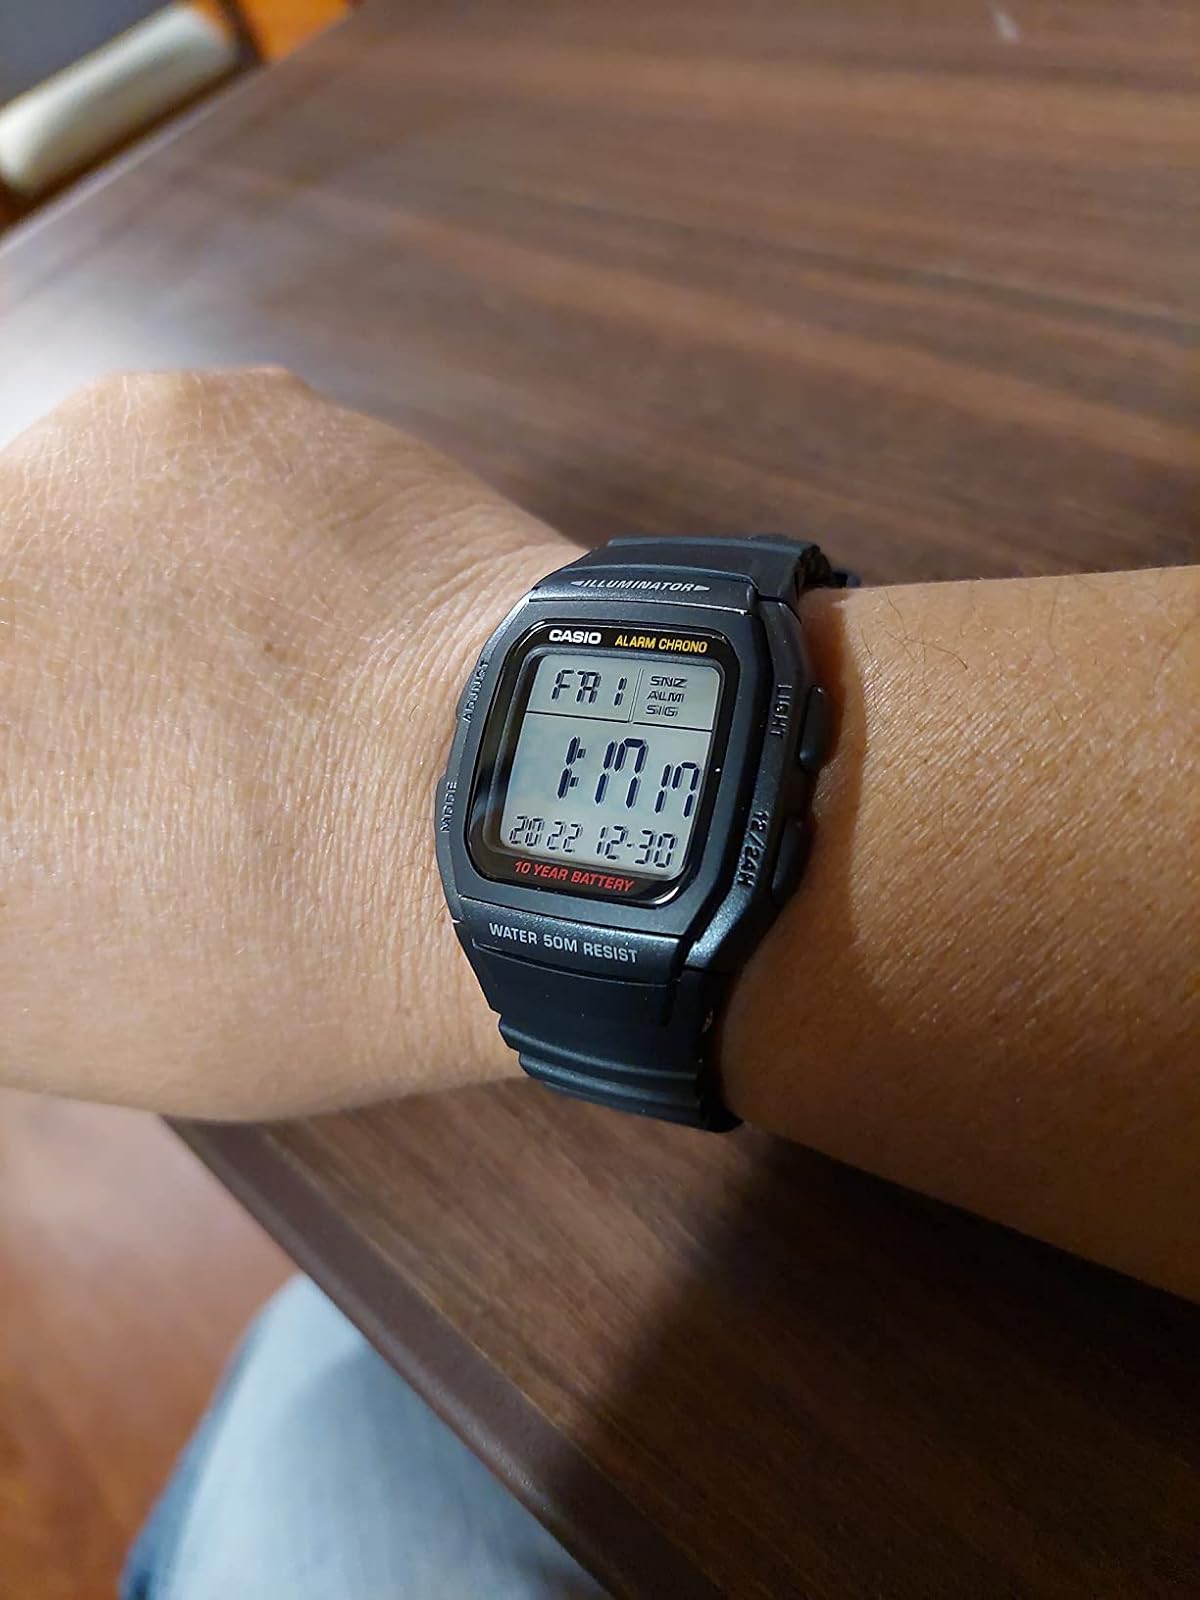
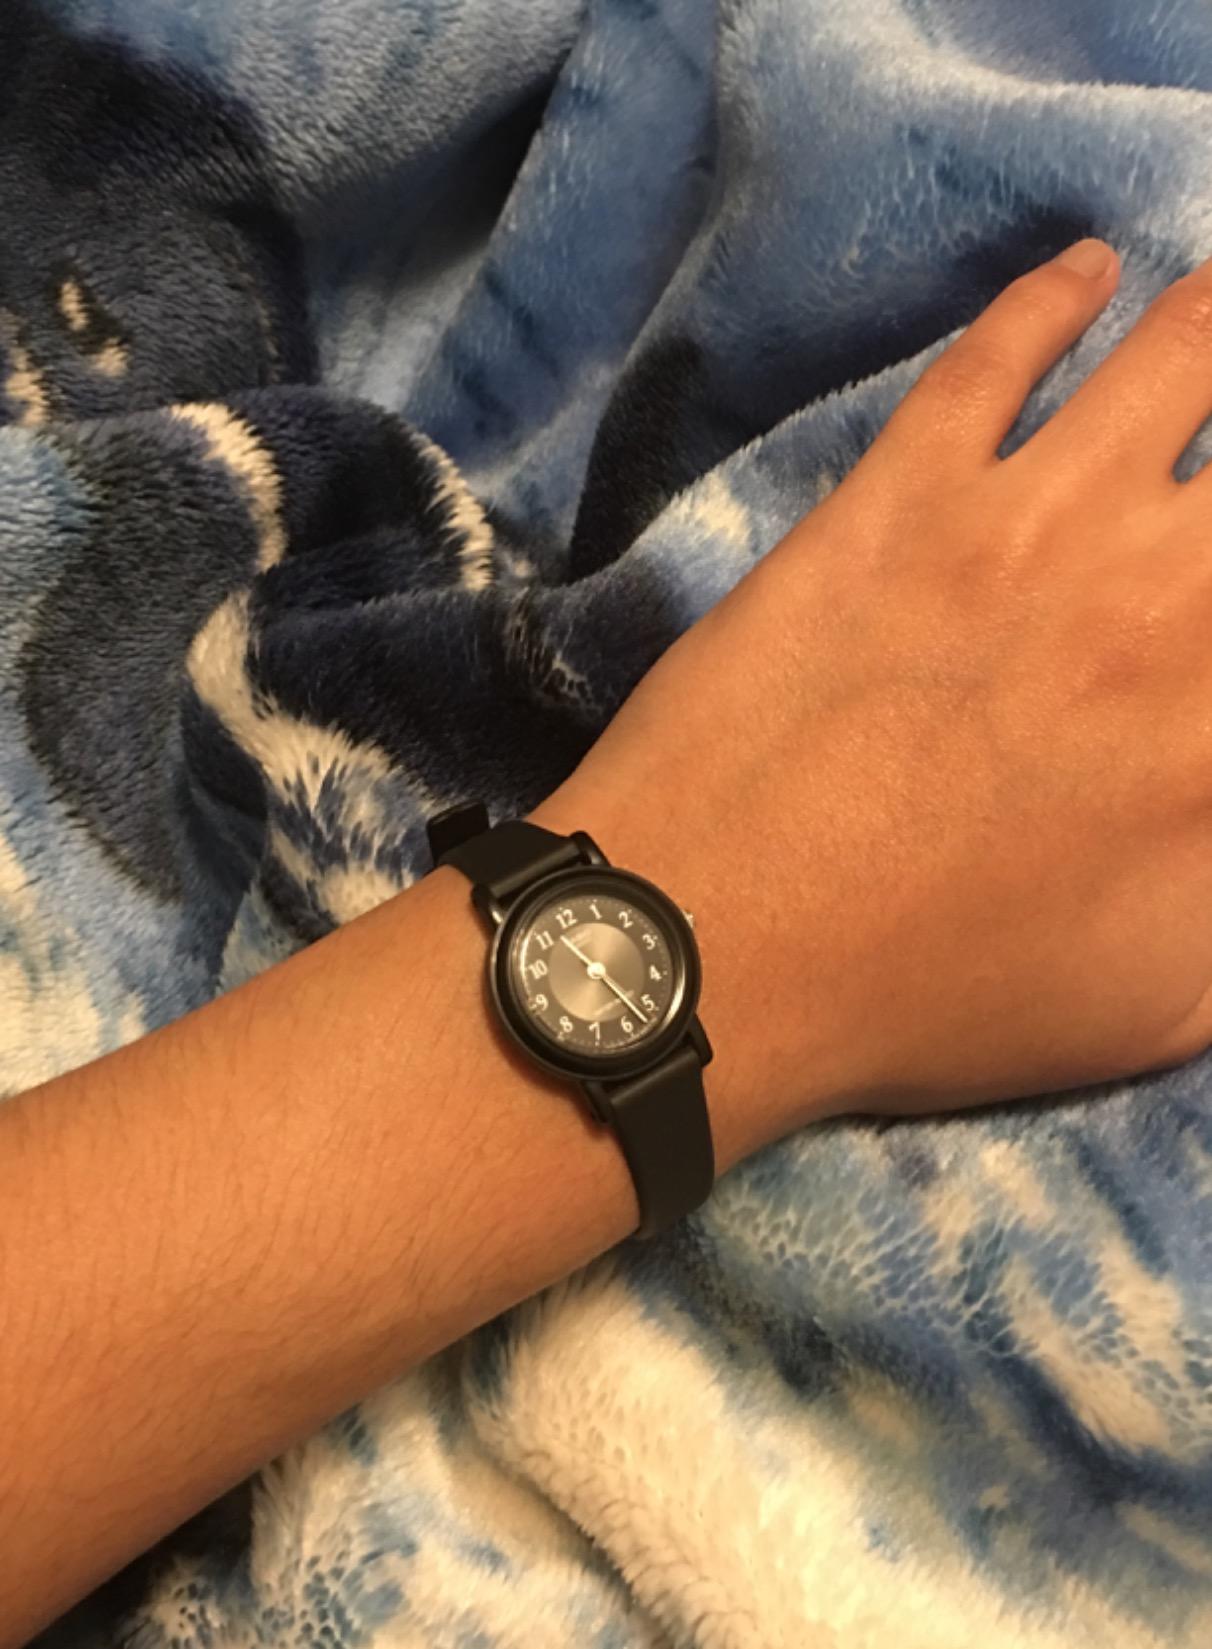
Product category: accessories_watch
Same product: no